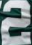
Number: 2